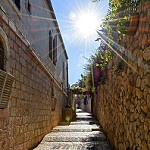
Scene: Outdoor